Jorge Abarca Riveros

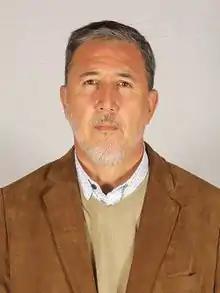

Jorge Bruno Abarca Riveros (born 8 January 1967) is a Chilean biologist who was elected as a member of the Chilean Constitutional Convention.